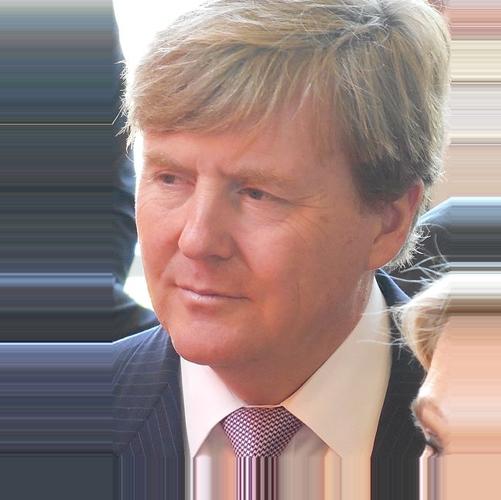
Age: 47